TUM School of Life Sciences

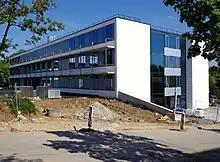
The , research center for agricultural science

The Times Higher Education World University Rankings ranks life sciences at TUM as 35th in the world and 3rd in Germany, after Heidelberg University and Ludwig Maximilian University of Munich.